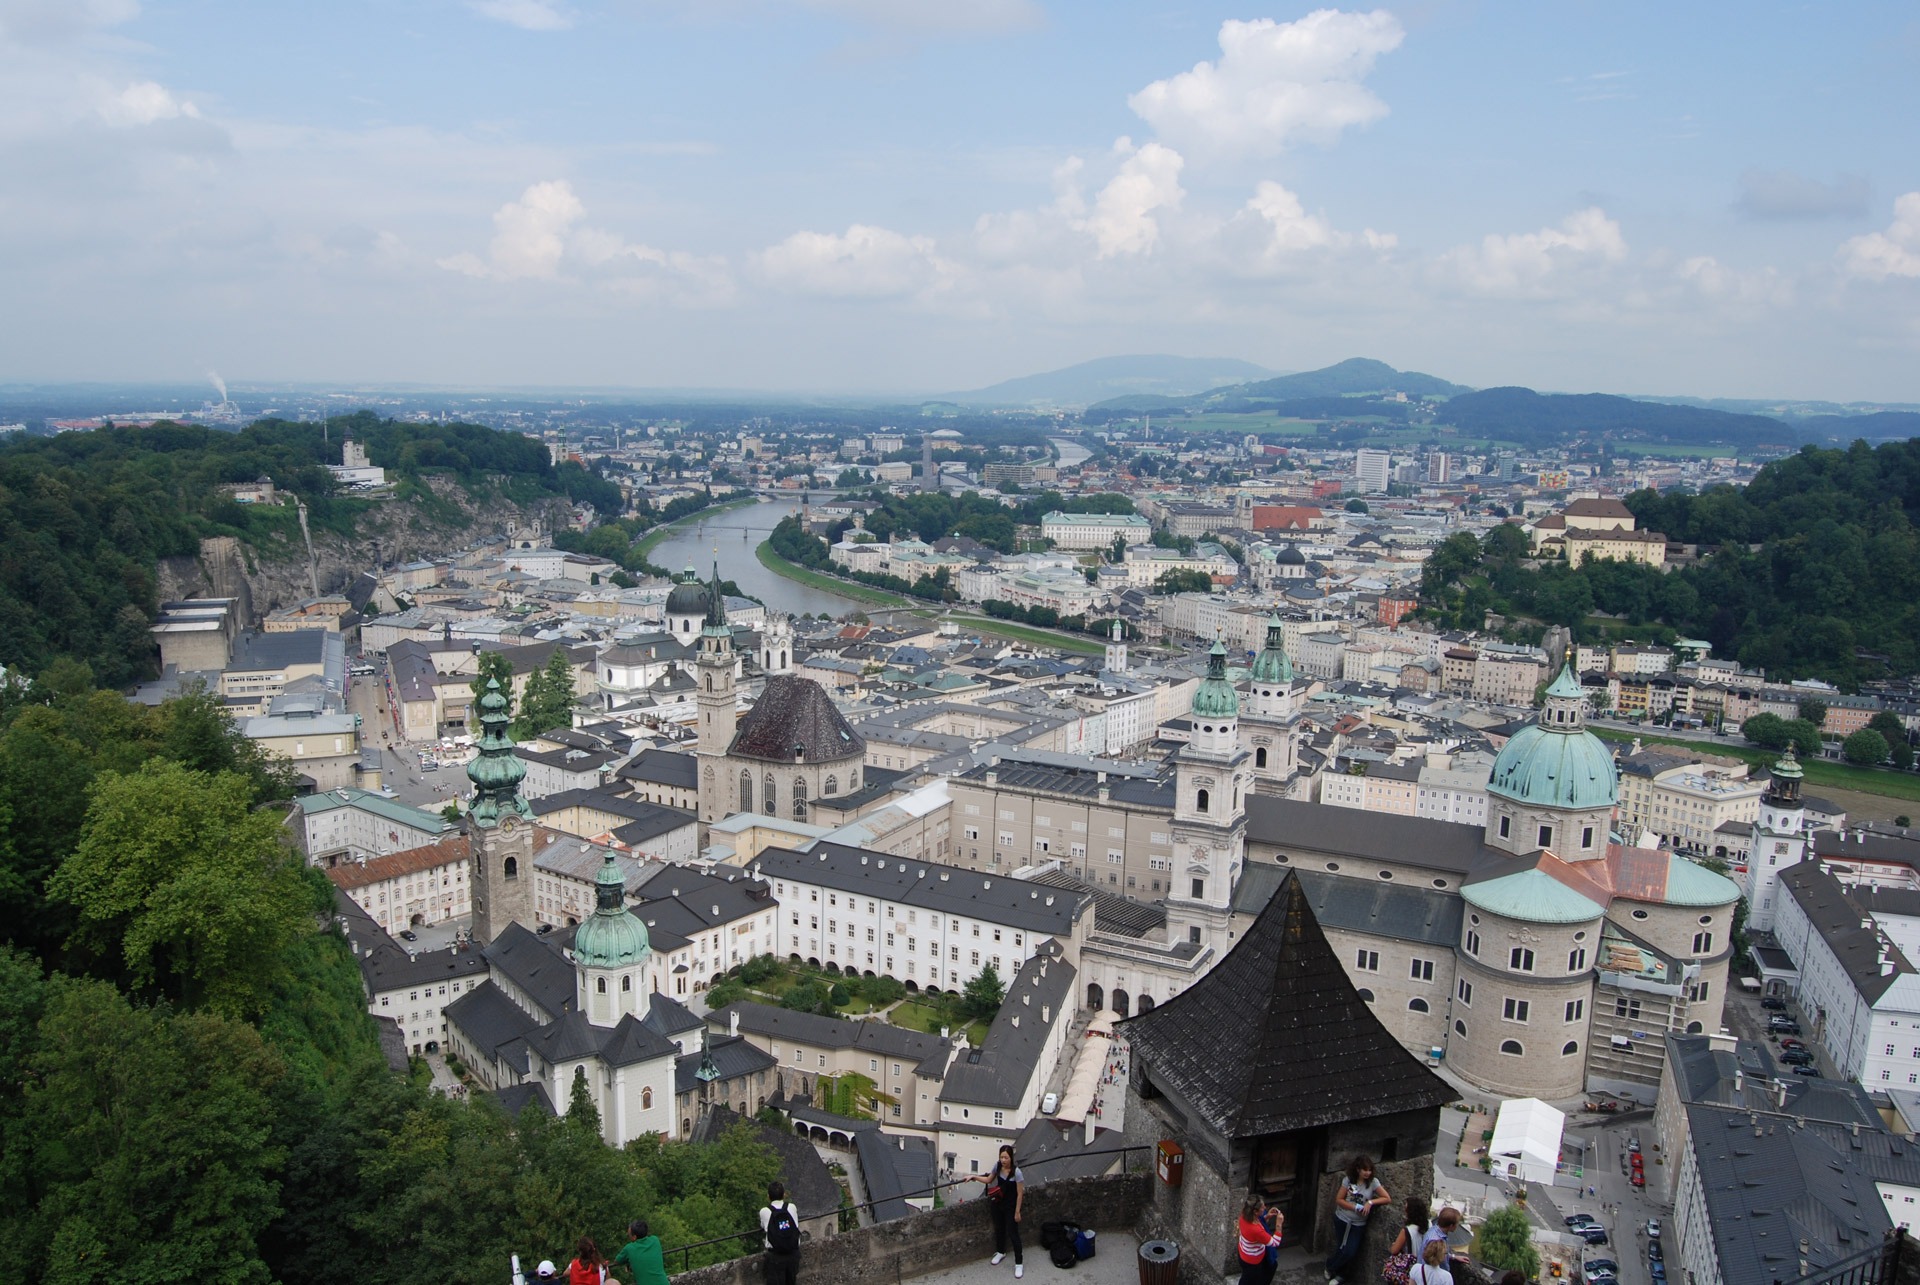
architecture, skyline, photography, town, view, building, city, skyscraper, urban, mountain range, cityscape, panorama, downtown, vacation, village, tower, scenic, scenery, landmark, metropolitan, tourism, austria, fortress, buildings, salzburg, metropolis, bird's eye view, aerial photography, residential area, human settlement, hohensalzburg